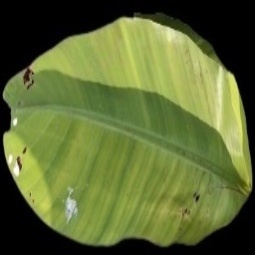
Label: Iron